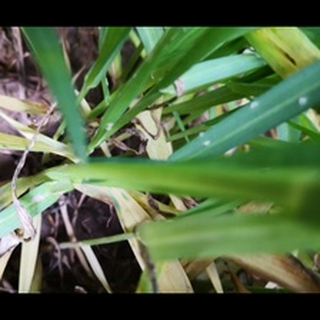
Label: wheat_mildew